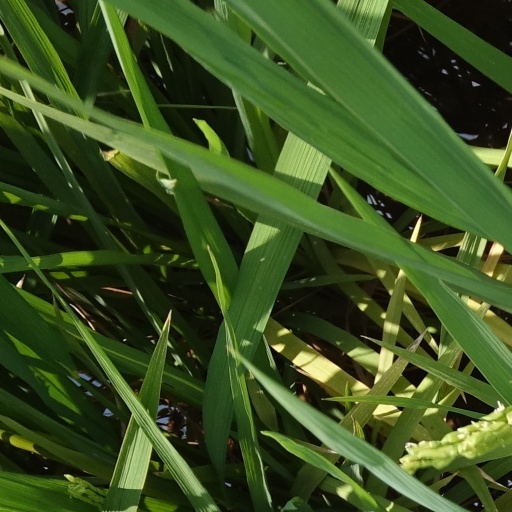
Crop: rice